L DK

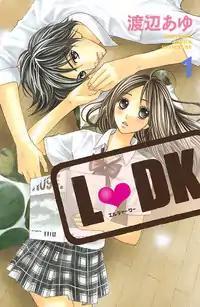
Cover of the first manga volume of "L DK"

L DK, stylized as L♥DK, is a shōjo manga by Ayu Watanabe, serialized in the Japanese manga magazine "Bessatsu Friend" since 2009; it has been adapted into a live-action film that was released in 2014.